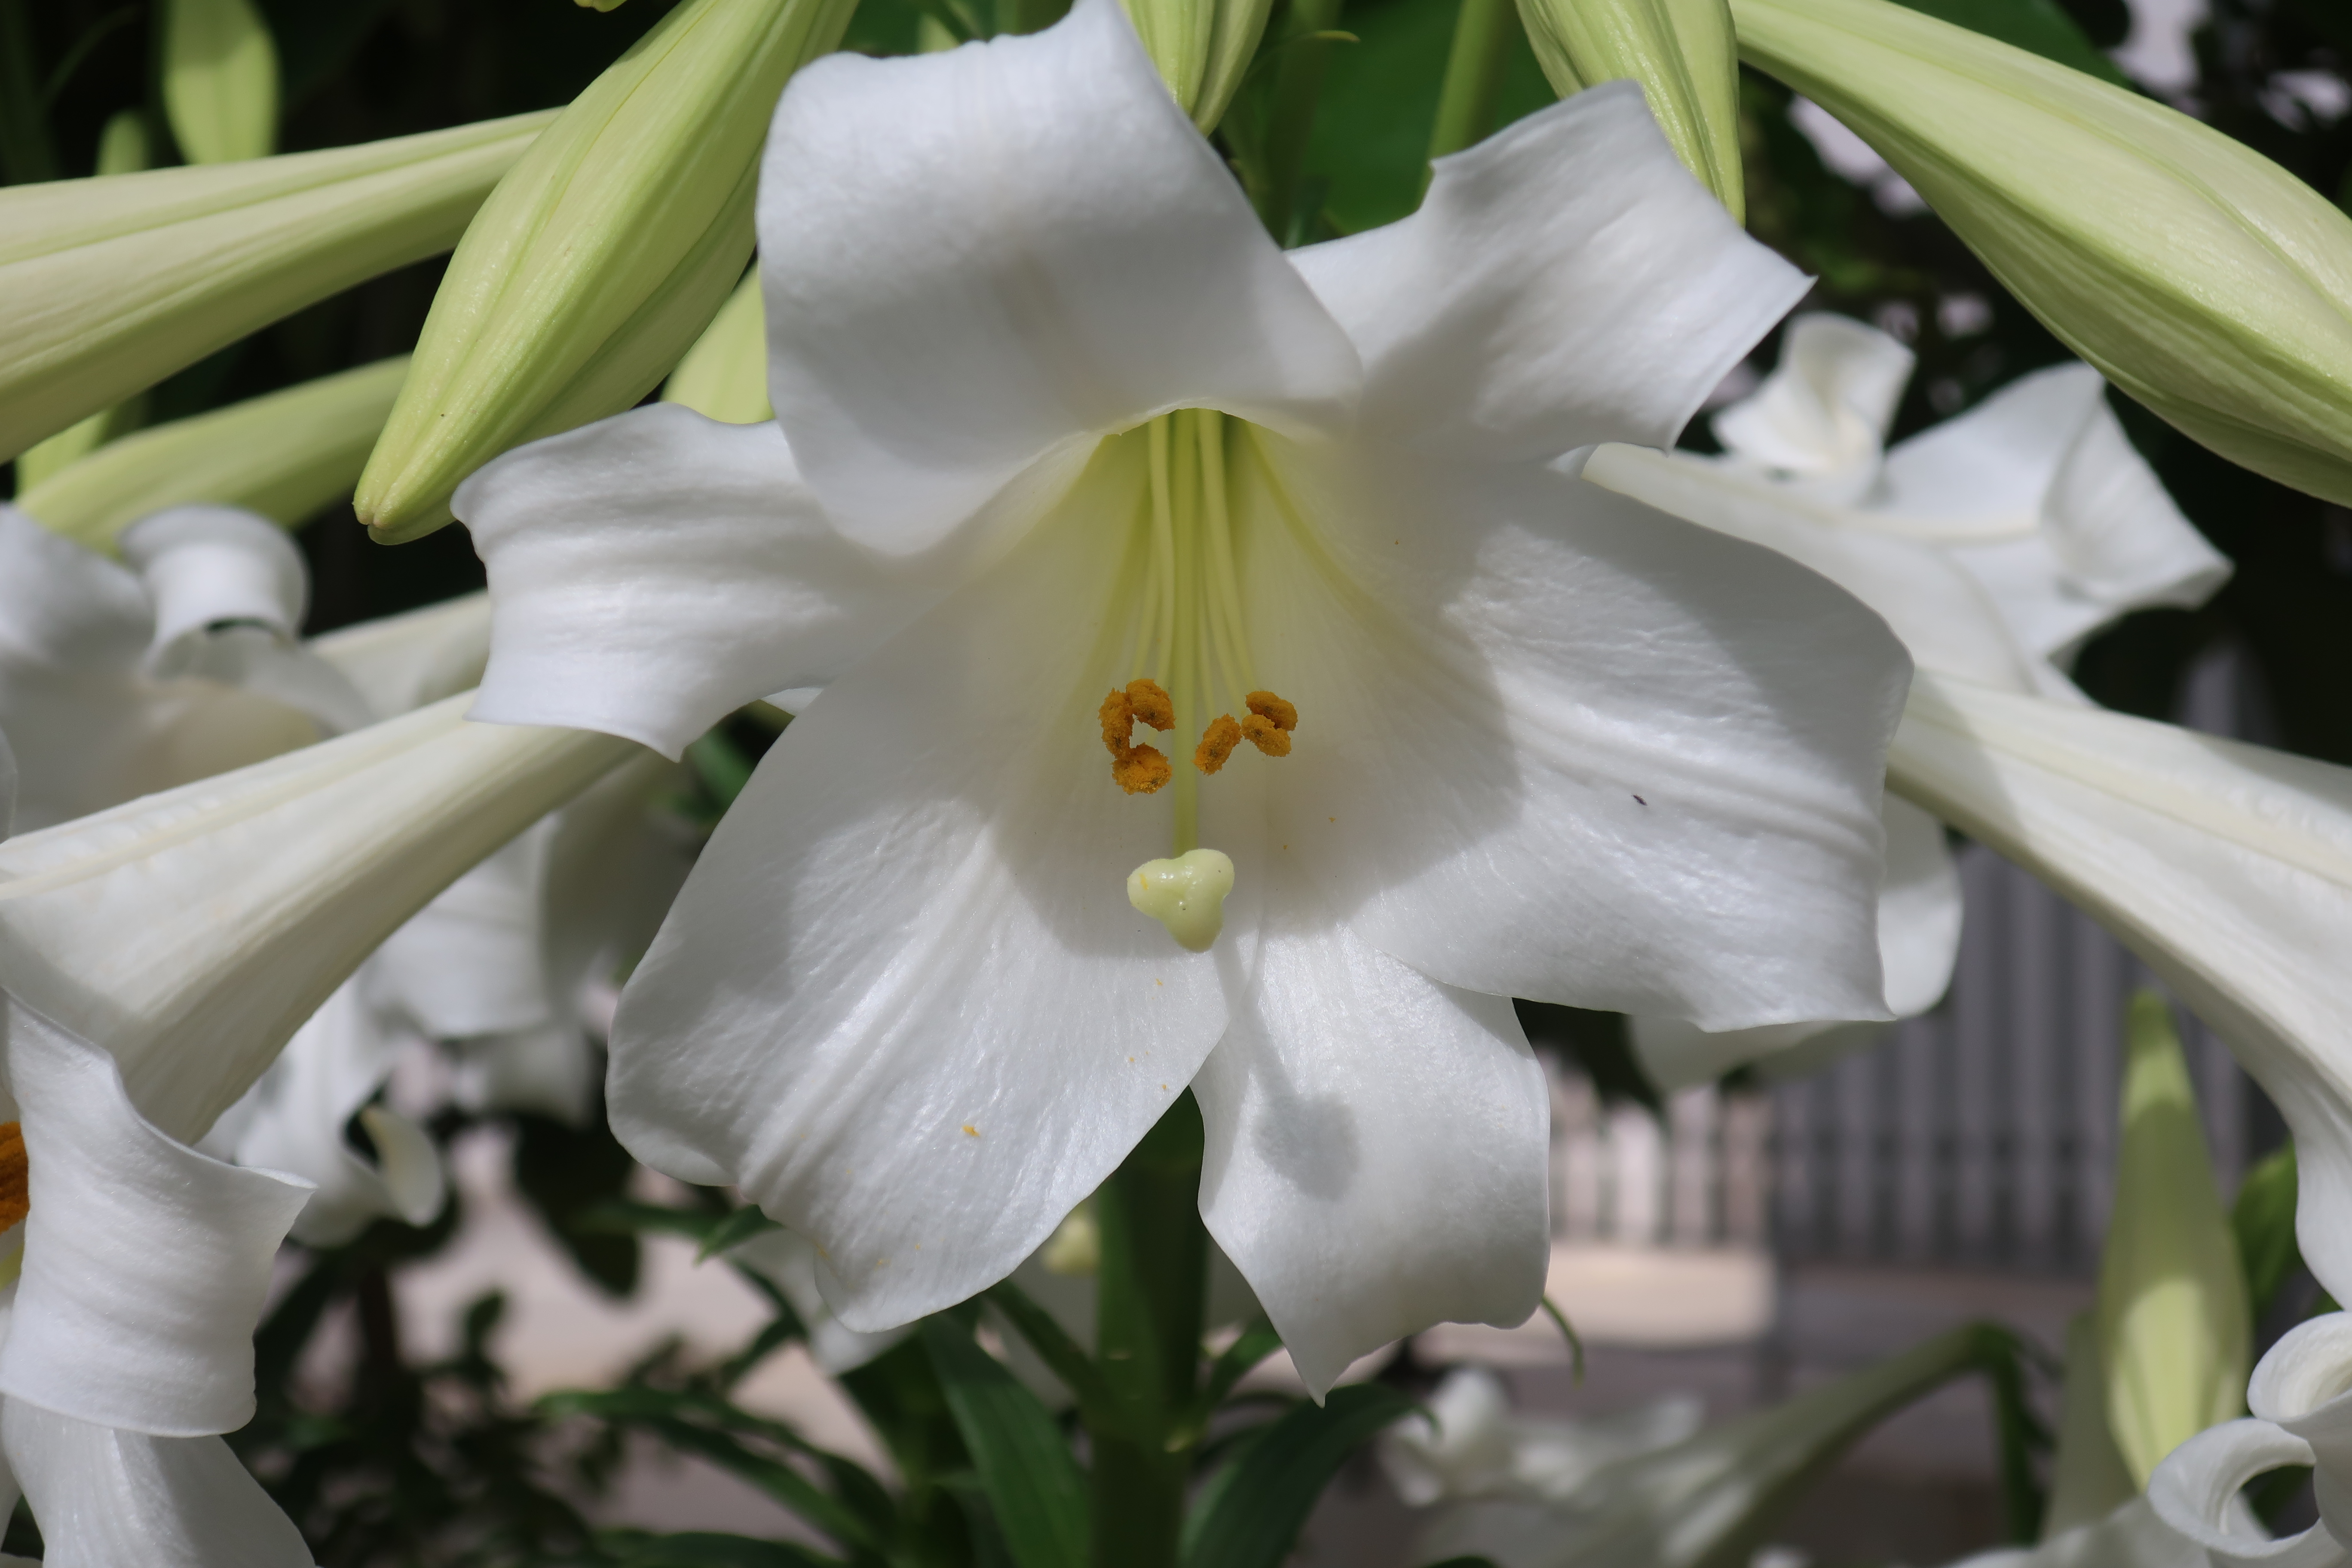
plant, tree, forest, flora, flowers, landscape, autumn, branch, nature, flowering plant, white, lily, flower, petal, amaryllis belladonna, terrestrial plant, lily family, hippeastrum, crinum, pollen, monocotyledon, amaryllis family, dendrobium, perennial plant